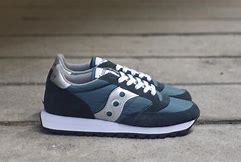
Brand: Saucony
Model: Jazz